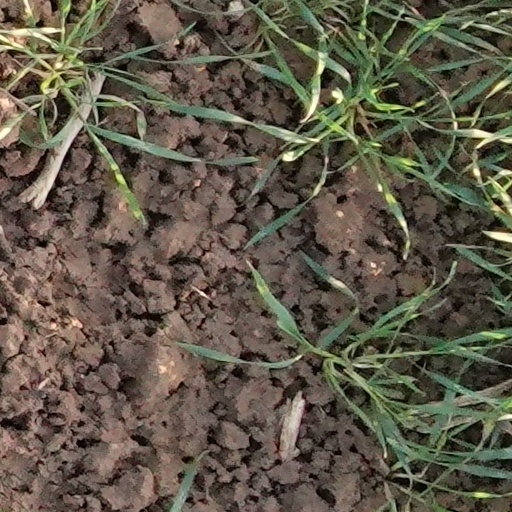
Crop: wheat